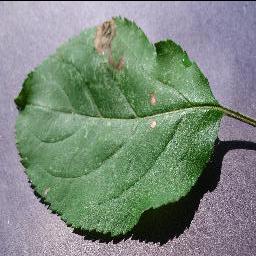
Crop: apple
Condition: black_rot